Allied Forces North Norway

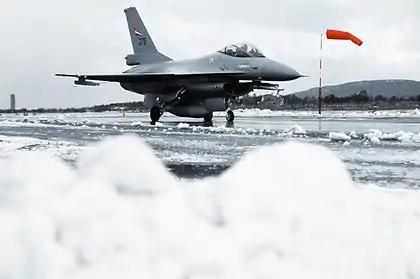
A F-16A Fighting Falcon prepares to take off at Bodø Air Station during the exercise Alloy Express in 1982.

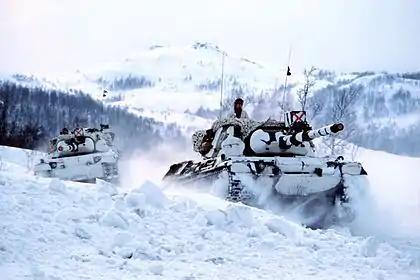
Norwegian Leopard 1 tanks in Northern Norway in 1982

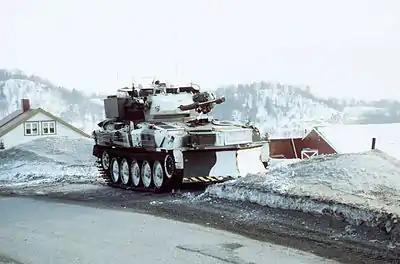
A British Army Scimitar reconnaissance vehicle during exercise COLD WINTER '87 in Norway

NON would have been reinforced by the following Norwegian units from Allied Forces South Norway: